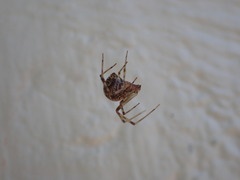
Species: Parasteatoda_tepidariorum